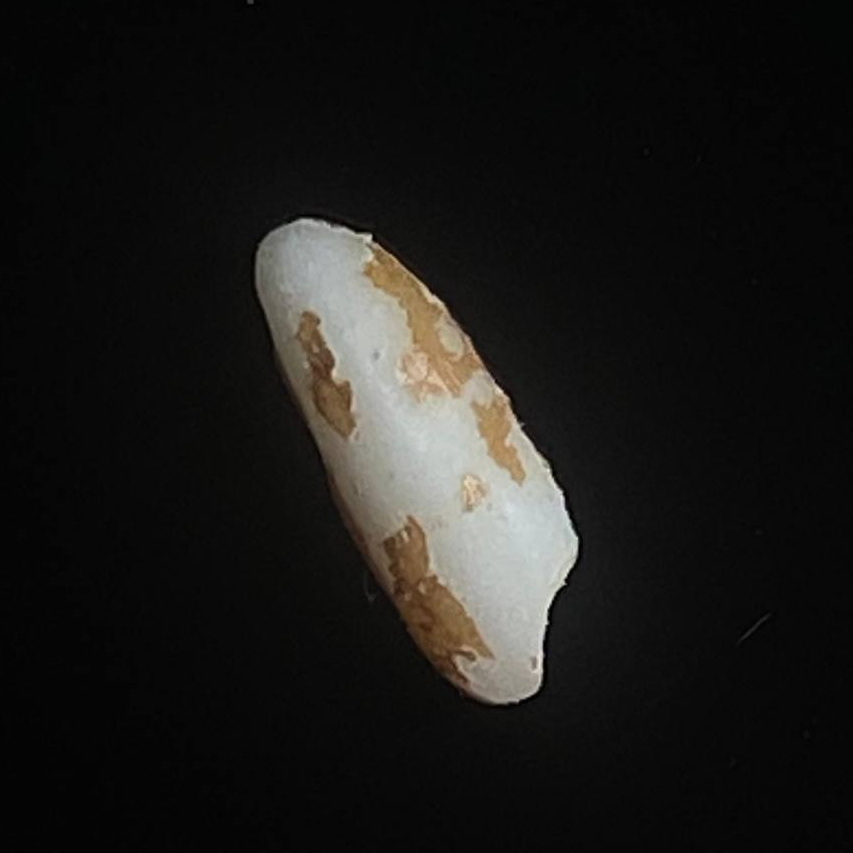
Rice variety: Lal_Binni